Silesia

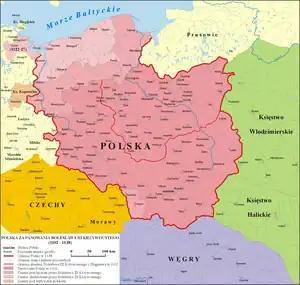
Poland with Silesia during the rule of Bolesław III Wrymouth, 1102-1138

Walloons came to Silesia as one of the first foreign immigrant groups in Poland, probably settling in Wrocław since the 12th century, with further Walloon immigrants invited by Duke Henry the Bearded in the early 13th century. Since the 13th century, German cultural and ethnic influence increased as a result of immigration from German-speaking states of the Holy Roman Empire.